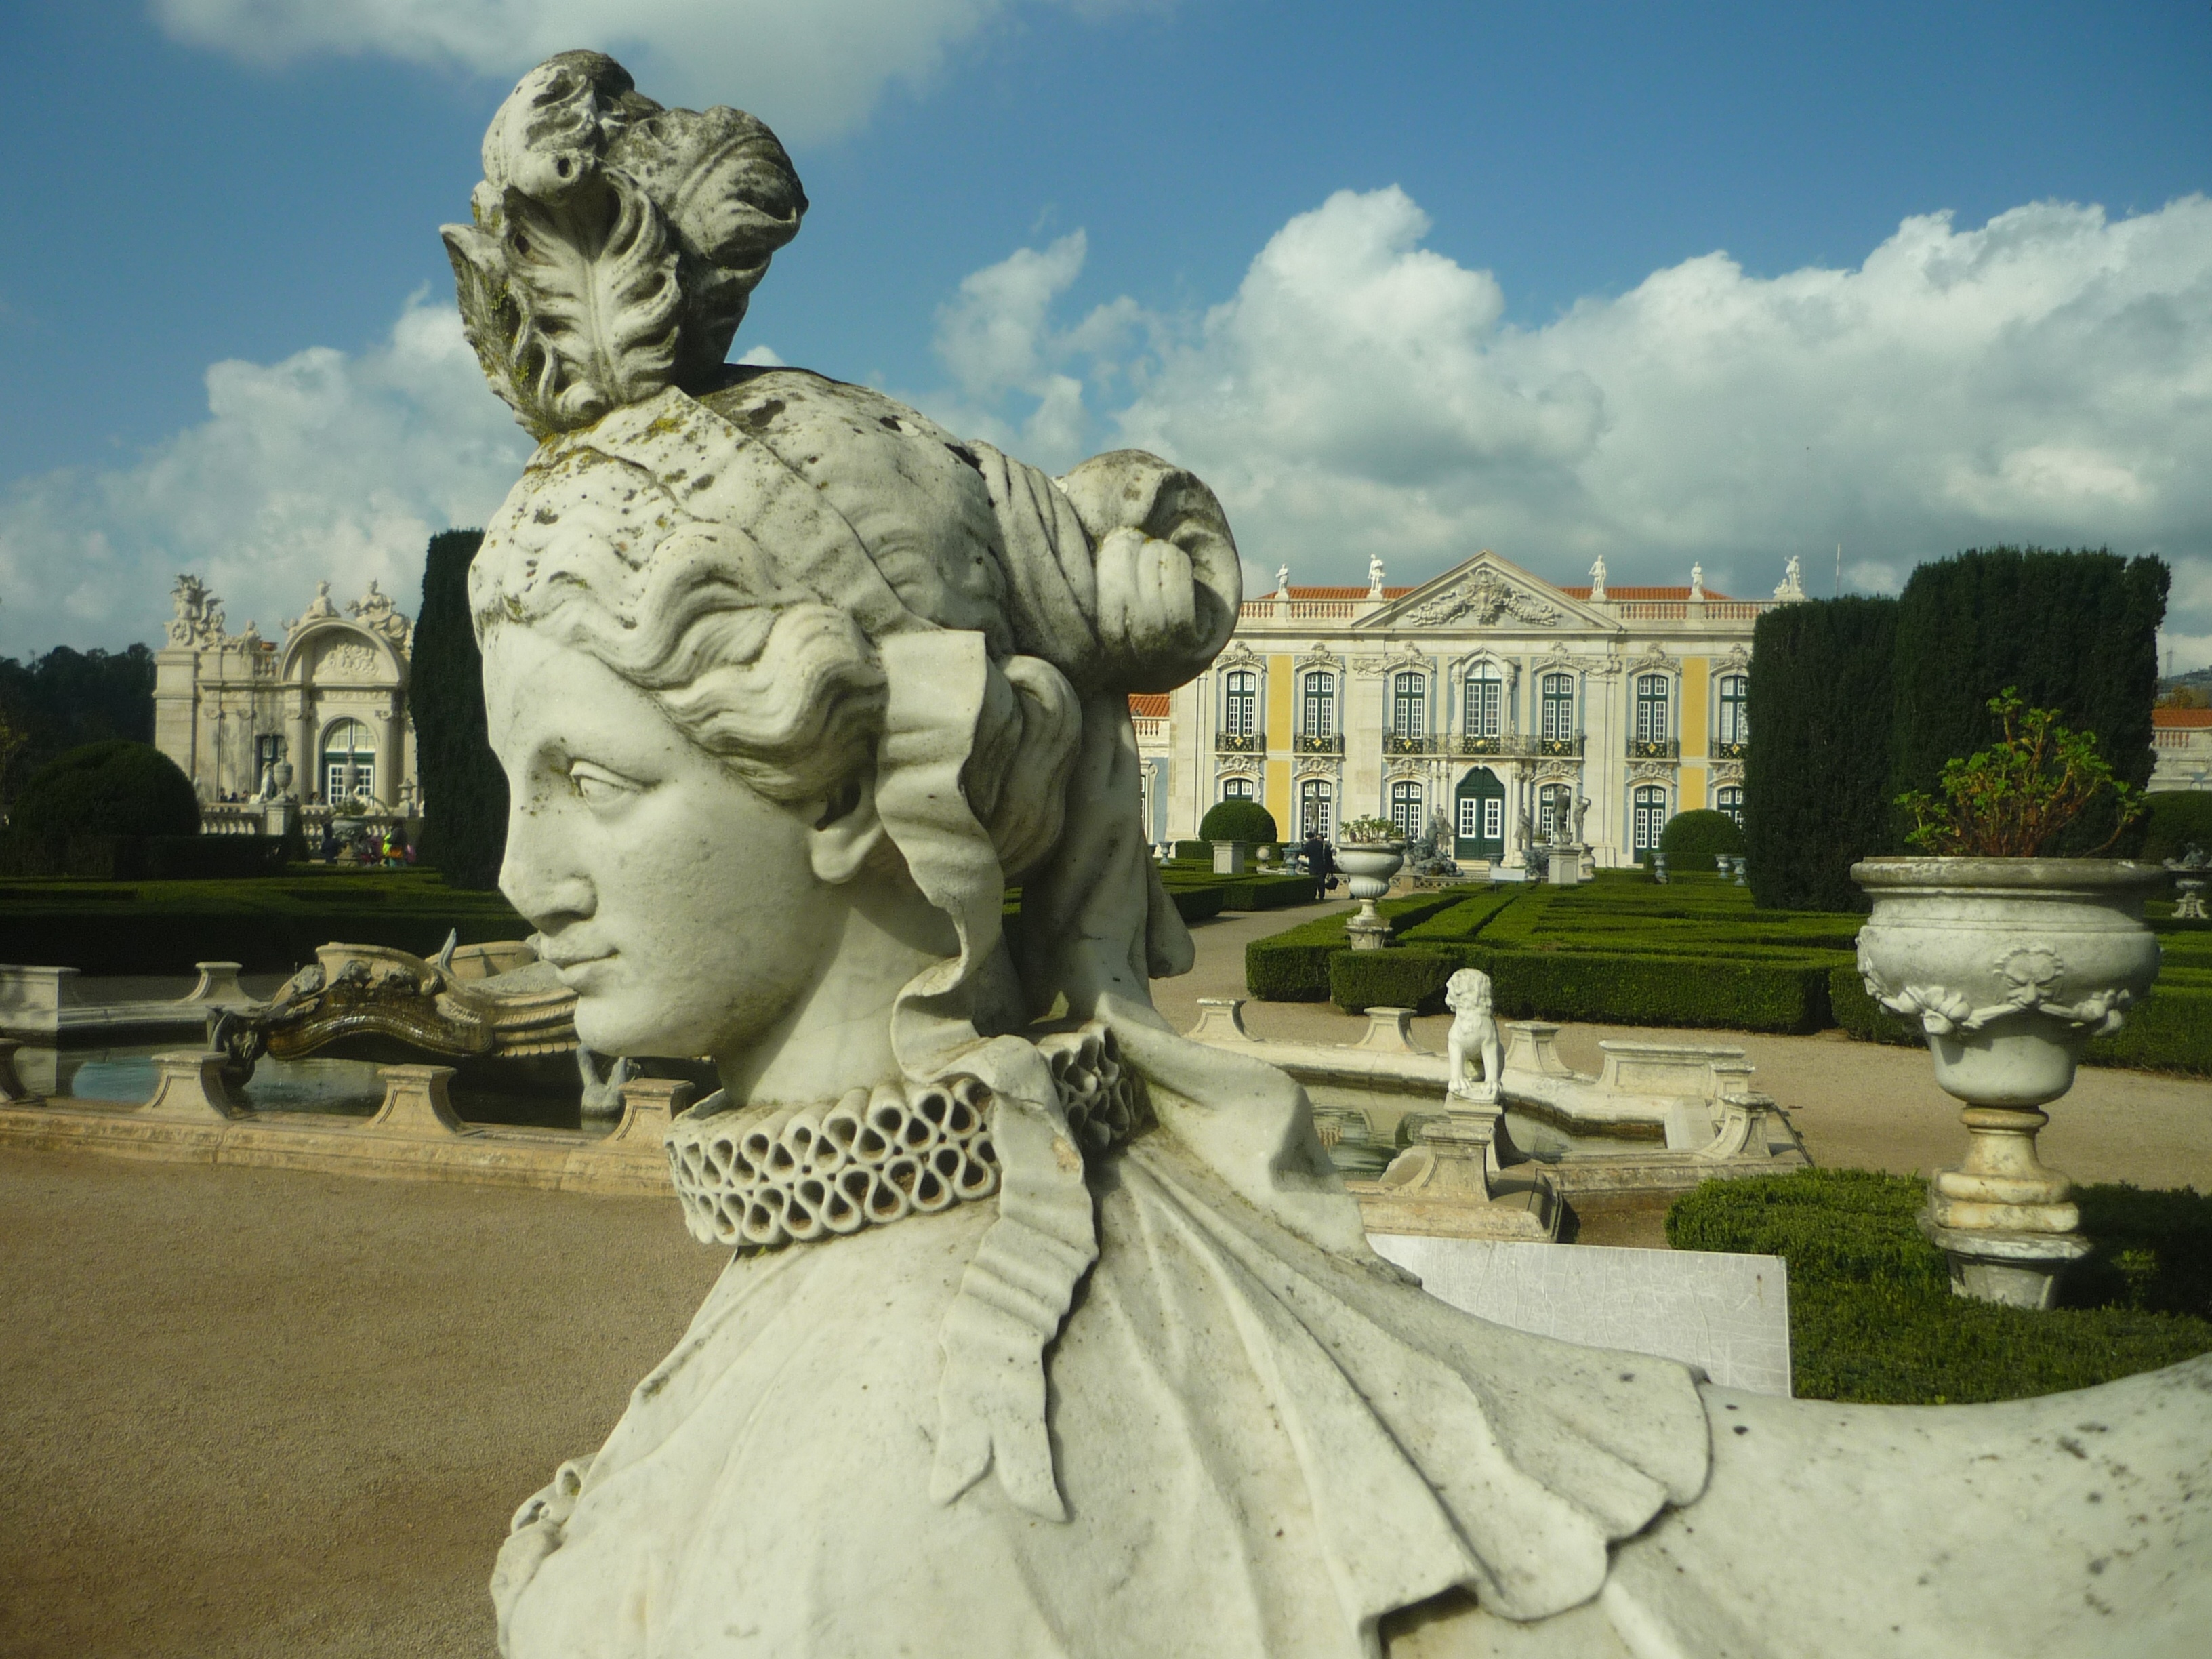
palace, stone, profile, monument, statue, sculpture, art, temple, head, portugal, gardens, sphinx, mythology, royal palace, ancient history, queluz